History of union busting in the United States

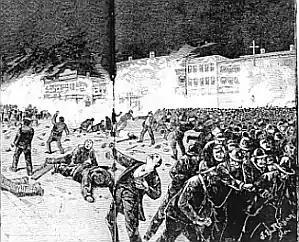
Artist's depiction of the Haymarket Square riot

Hiring agencies specialising in anti-union practices have been an option available to employers from the bloody strikes of the last quarter of the nineteenth century, until today.